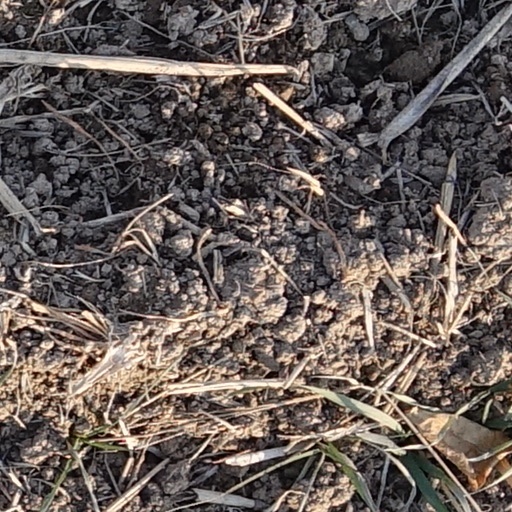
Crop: wheat